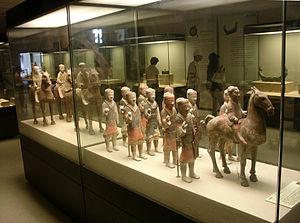
La rébellion des sept États ou révolte de sept rois a lieu en 154 av. J.-C. en Chine. Elle vise la dynastie Han et implique sept rois semi-autonomes, qui se révoltent à la suite d'une tentative de centralisation supplémentaire du gouvernement par l'empereur.
Les campagnes des Han contre le royaume de Minyue sont une série de trois campagnes militaires lancées par la dynastie Han contre le royaume de Minyue, un État de la région de Lingnan fondé par des tribus du peuple Yue. La première campagne, qui a lieu en en 138 av. J.-C, est une réponse à l’invasion par Minyue du territoire des Ou de l’est, un autre royaume du peuple Yue. Une seconde campagne a lieu en 135 av. J.-C., pour intervenir dans une guerre entre le royaume de Minyue et celui de Nanyue, un vassal des Han. Après sa défaite, Minyue est divisé en deux entités Minyue, qui est gouverné par un roi à la solde des Han et Dongyue. Dongyue est vaincu lors d'une troisième campagne militaire qui a lieu en 111 av. J.-C.. À la suite de cette ultime défaite, l'intégralité de l’ancien territoire de Minyue est annexé par la dynastie Han.